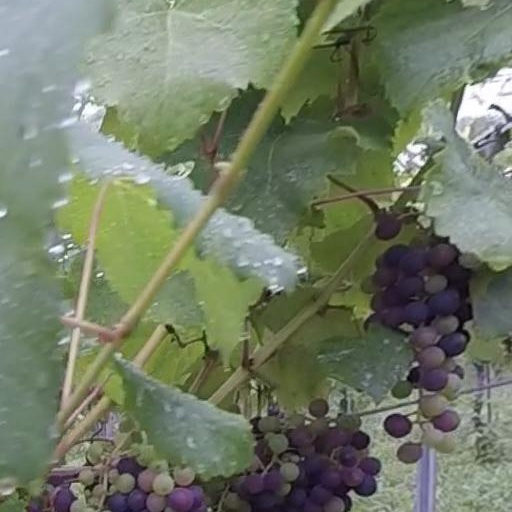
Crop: grape